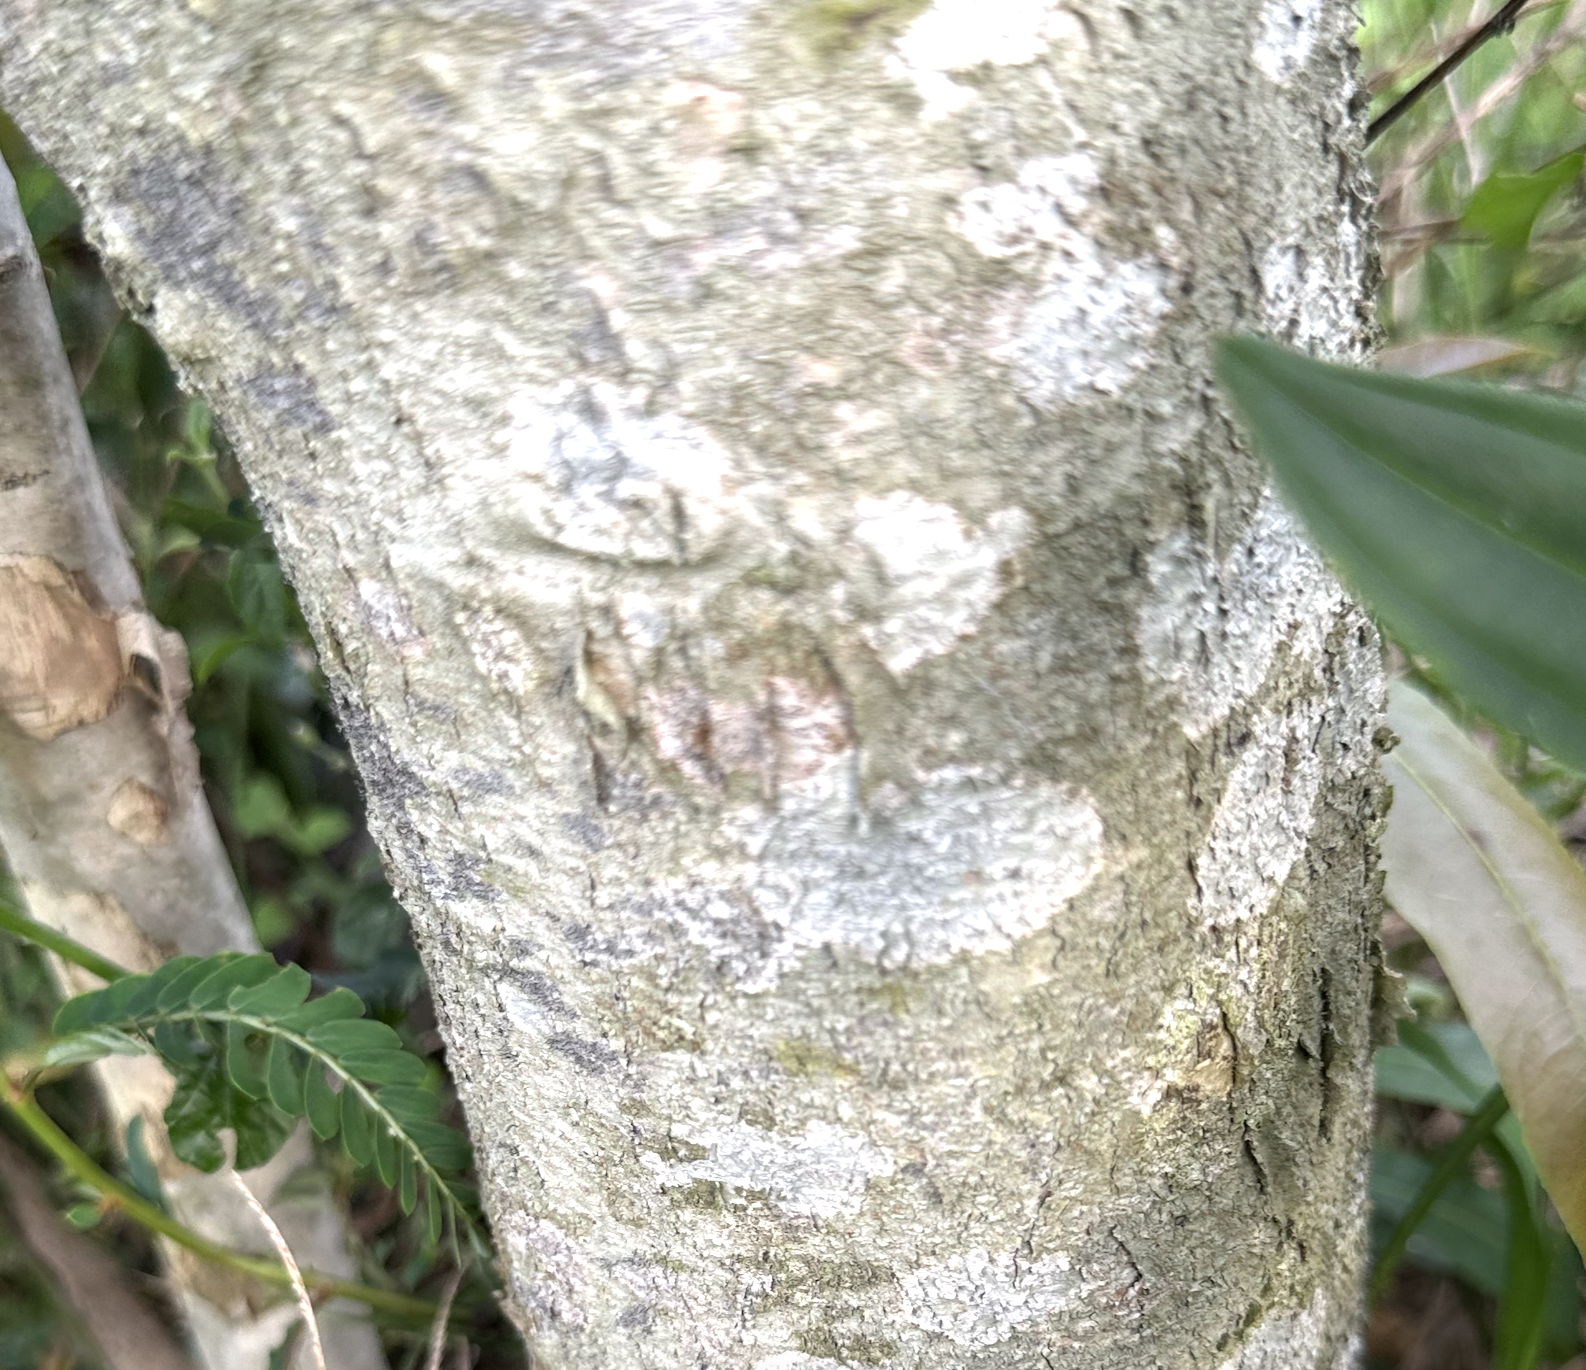
Label: pink_disease